Garrick's Temple to Shakespeare

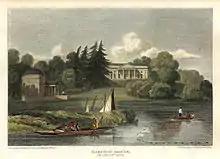
Garrick's Villa and Temple in 1815

Garrick employed the temple not just as a museum but as a working building. As well as using it as a quiet place to learn his lines and write letters, the actor used it to entertain his wife and guests for afternoon tea and dinner. The painter Johann Zoffany, a protégé of Garrick, painted a number of scenes of the actor, his wife and their friends on the lawn and in front of the temple. One of his guests, the letter-writer Mrs Delany, described the scene at one such entertainment in a letter of 1770: